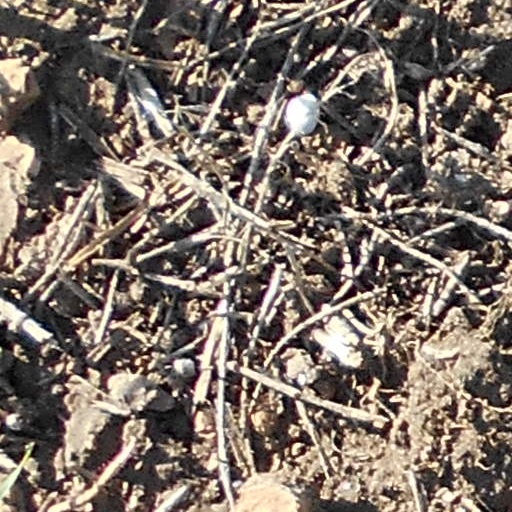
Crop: wheat